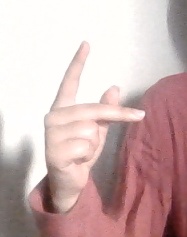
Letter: dha